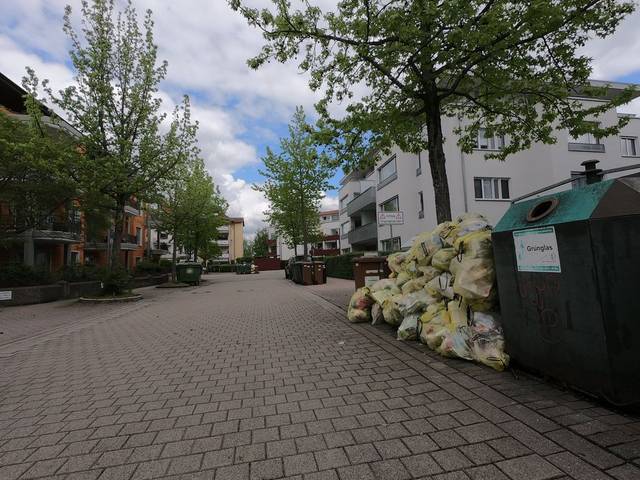
Region: Germany
Coordinates: 48.011, 7.813